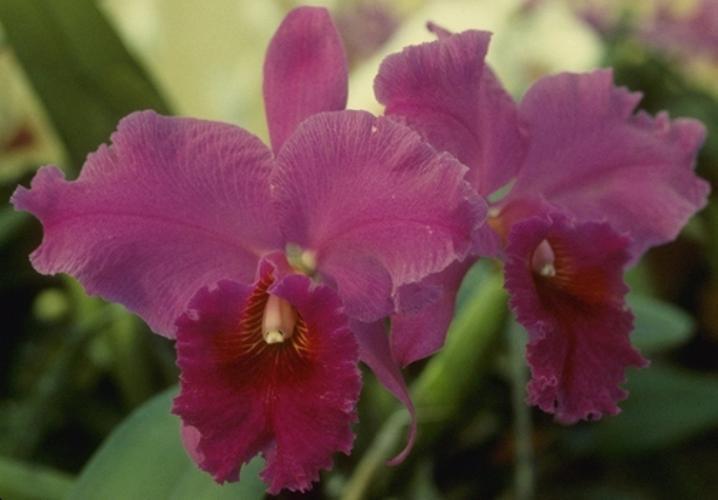
Label: ruby-lipped cattleya